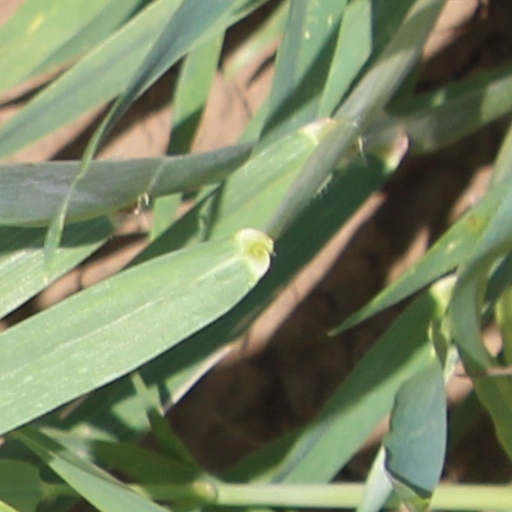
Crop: wheat